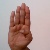
The image shows a hand gesture representing the letter 'B' in Indian Sign Language.